Blac Chyna

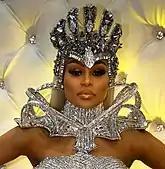
White in 2019

Angela Renée White (born May 11, 1988), commonly known as Blac Chyna, is an American model, television personality, rapper, and socialite. She originally rose to prominence in 2010 as the stunt double for Nicki Minaj in the music video for the song "Monster" by Kanye West. She gained wider media attention after being name-dropped in the song "Miss Me" by Drake the same year, leading to a number of magazine appearances, including pieces in "Dimepiece", "Straight Stuntin" and "Black Men's Magazine". In 2014, she launched her own makeup brand, "Lashed by Blac Chyna", and a beauty salon in Encino, Los Angeles. She has since made a number of media appearances, including in her own reality television shows, "Rob & Chyna" and "The Real Blac Chyna".